Abrantes

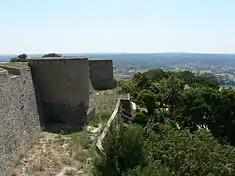
The main ramparts and walls of the Castle of Abrantes, captured from the Moors during the reign of Afonso I of Portugal

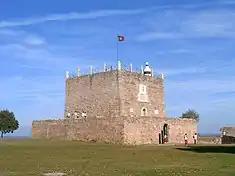
The detention block, used to house prisoners, located within the walls of the Castle of Abrantes

The Celts are believed to have established the first settlement in Abrantes around 300 BC. The name is derived from Latin "Aurantes", perhaps referring to deposits of alluvial gold (Latin: "aurum") along the Tagus. Similarly, Roman mosaics, coins, the remains of ancient aqueducts, as well as other antiquities, have been discovered in the vicinity of Abrantes.